Fergana Valley

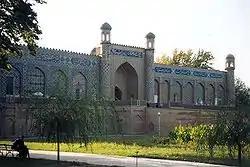
Khan's Palace, Kokand.

Genghis Khan invaded Transoxiana and Fergana in 1219 during his conquest of Khwarazm. Before his death in 1227, he assigned the lands of Western Central Asia to his second son Chagatai, and this region became known as the Chagatai Khanate. But it was not long before Transoxian Turkic leaders ruled the area, along with most of central Asia as fiefs from the Golden Horde of the Mongol Empire. The Fergana became part of a larger Turco-Mongol empire. This Mongolian nomadic confederation known as Barlas, were remnants of the original Mongol army of Genghis Khan.